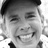
Emotion: happy